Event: Nepal Earthquake
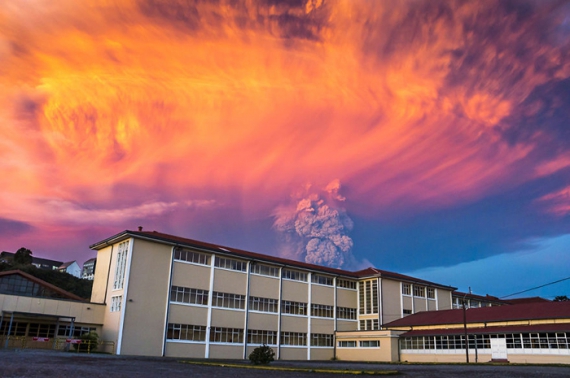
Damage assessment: no_damage